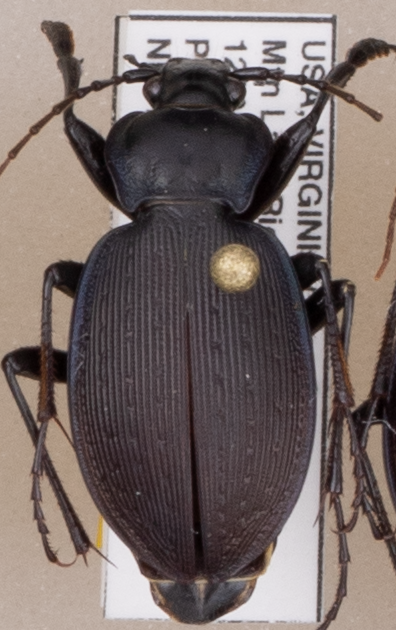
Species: Carabus goryi
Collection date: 2018-08-28
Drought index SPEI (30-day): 1.69
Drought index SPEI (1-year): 0.8
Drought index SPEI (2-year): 0.8